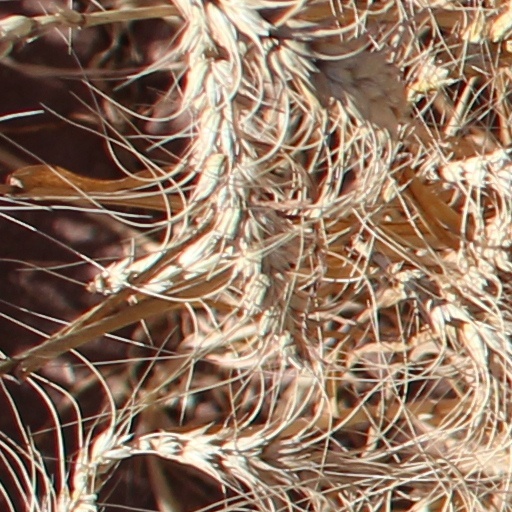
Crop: wheat